Bernard Membe

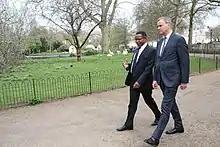
Membe with Mark Simmonds at St. James's Park in London.

Despite Bernard Membe's statement that "These people are desperately trying to exonerate themselves of a graft scandal and pass the buck to the government, for the world to believe that Tanzania is so corrupt that it cannot be trusted" he has never condemned anyone in Tanzania for the corruption involved in the BAE scandal.